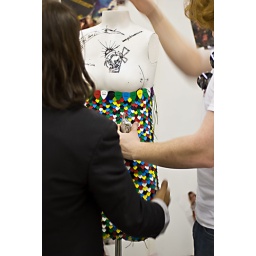
This is a dress designed by artist Elijah Echeveste. Look carefully. This dress was made entirely of guitar picks.